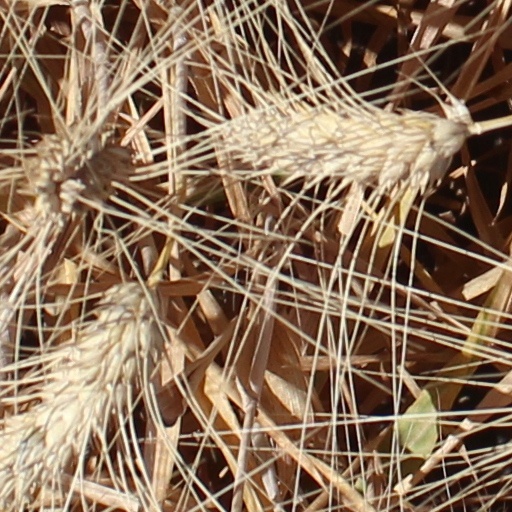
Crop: wheat